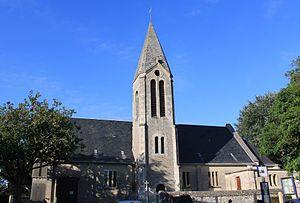
Église Saint-Ursin à Épron (Calvados)
Épron est une commune française, située dans le département du Calvados en région Normandie, peuplée de 1 634 habitants.